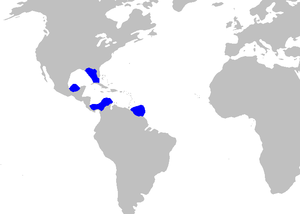
Apristurus parvipinnis est une espèce de requins.